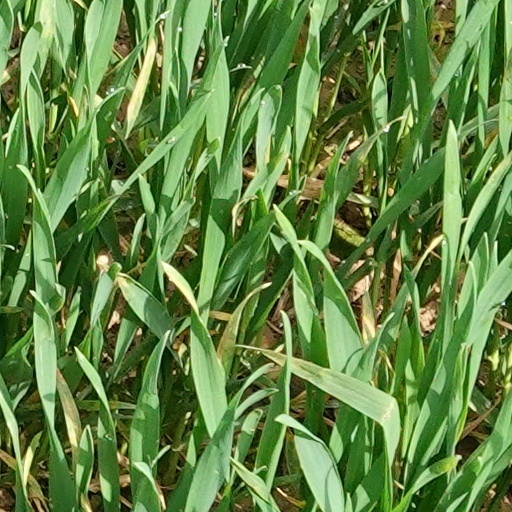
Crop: wheat